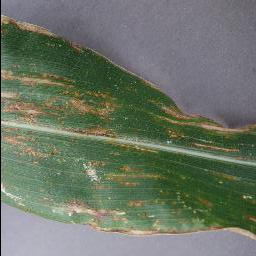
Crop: corn
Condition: (maize)_cercospora_spot_gray_spot